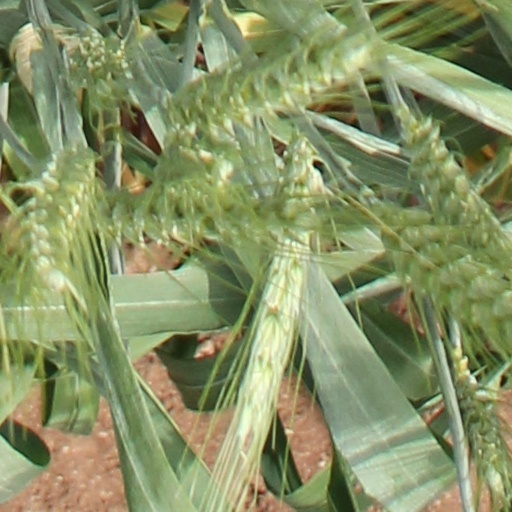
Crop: wheat